Mexico–United States border wall

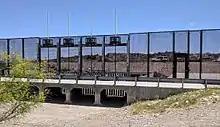
The border fence between El Paso and Juarez has an elaborate gate structure to allow floodwaters to pass under. The grates prevent people being able to cross under, and can be raised for floodwaters carrying debris. Beyond the fence is a canal and levee before the Rio Grande.

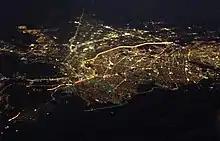
Aerial view of El Paso, Texas and Ciudad Juárez, Chihuahua; the brightly lighted border can clearly be seen as it divides the two cities at night.

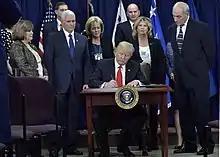
President Donald Trump signing Executive Order 13767

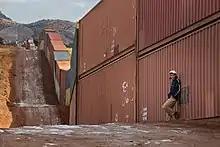

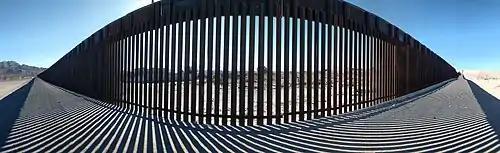
This 2017 fence upgrade at Anapra was planned by the Obama administration.

The Secure Fence Act of 2006, signed into law on October 26, 2006, by President George W. Bush authorized and partially funded the potential construction of of physical fence/barriers along the Mexican border. The bill passed with supermajorities in both chambers. Secretary of Homeland Security Michael Chertoff announced that an eight-month test of the virtual fence he favored would precede any construction of a physical barrier.